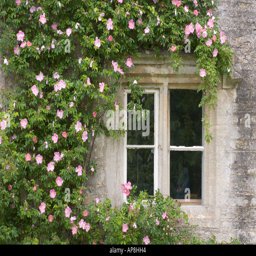
roses growing round a window in the village